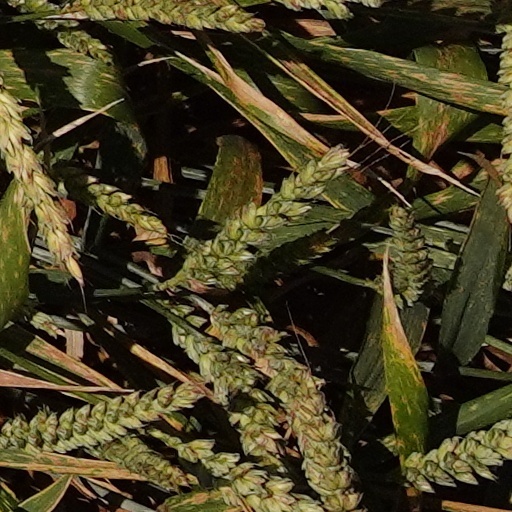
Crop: wheat